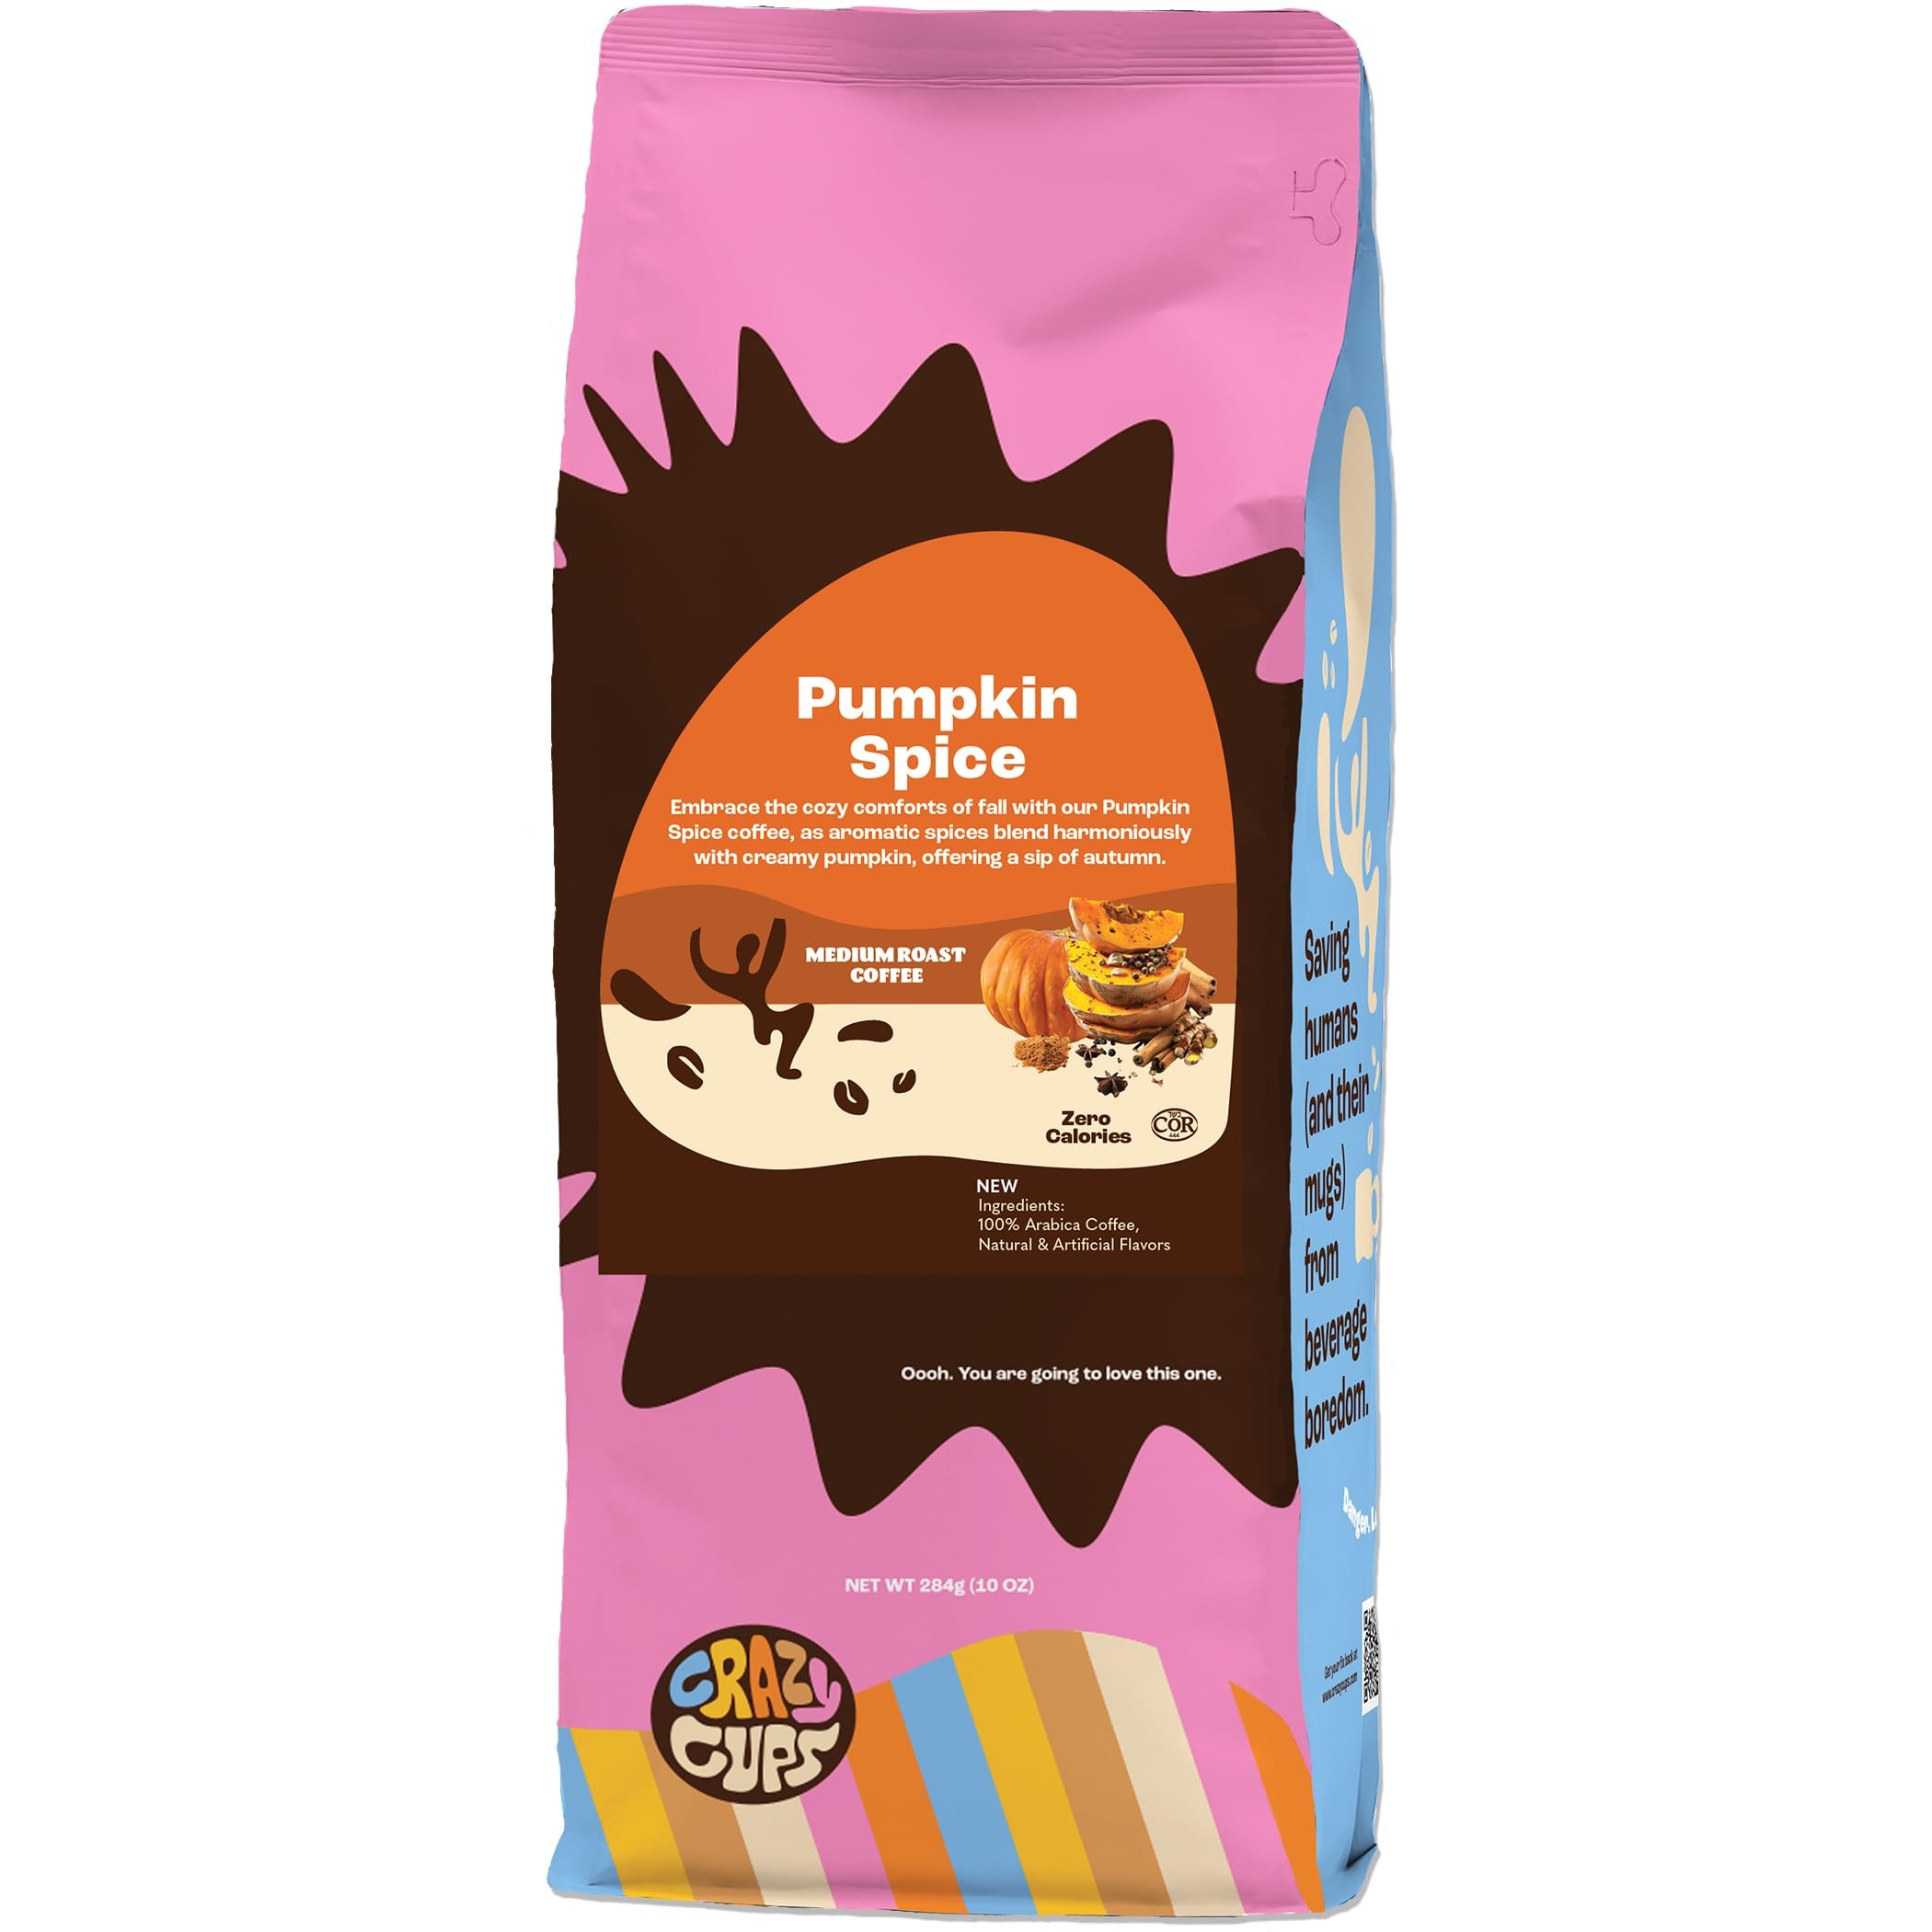
Item Name: Crazy Cups Flavored Ground Coffee, Pumpkin Spice Coffee, For Brewing Flavored Hot or Iced Pumpkin Coffee, 10oz
Bullet Point 1: EMBRACE THE SPIRIT OF AUTUMN WITH EVERY SIP: Celebrate the flavors of the season with our Pumpkin Spice Coffee, crafted with the classic spices and reminiscent of a freshly baked pumpkin pie.
Bullet Point 2: DELICIOUS FLAVORED COFFEE: Stock up on flavored fresh pumpkin spice ground coffee that deliver the intense taste you’ve been looking for. Crazy Cups produces some of the tastiest, most innovative flavored coffees available today
Bullet Point 3: NATURALLY FLAVORED WITHOUT ALLERGENS: Crazy Cups artisan roasted pumpkin coffee specialty coffee uses all natural flavors and no added sugar to deliver rich coffee taste and surprisingly bold flavors with each and every cup.
Bullet Point 4: A HEALTHY CHOICE: All Crazy Cups flavored ground coffees are calorie-free, gluten free, lactose free, non-dairy, sugar free, nut-free, vegan, kosher pareve, and do not contain any artificial sweeteners
Bullet Point 5: JOIN THE FLAVOR NATION: If you’re passionate about flavors, we invite you to join our Flavor Nation today and explore our more than 50 different flavors of Crazy Cups coffees, decafs, teas, ciders, and hot chocolates for K Cup brewers as well!
Value: 10.0
Unit: Ounce

Price: 9.89